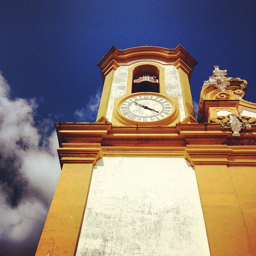
A tall clock tower with a massive clock on it's side.
A clock tower made of stucco with an arched window.
A tall clock taller under a sky with clouds.
A clock reads almost 4 o clock on a tall tower
a clock tower with a clock on it